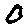
Label: 0